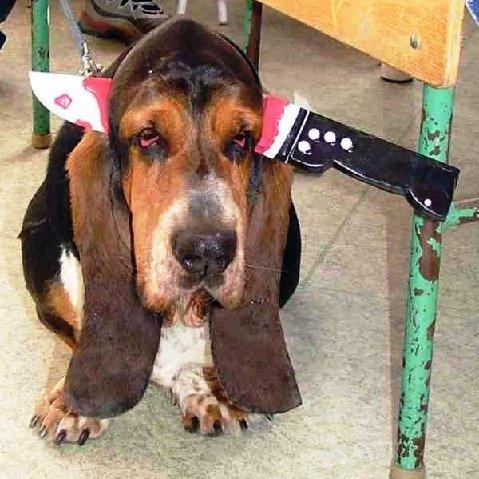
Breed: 241-n000100-basset